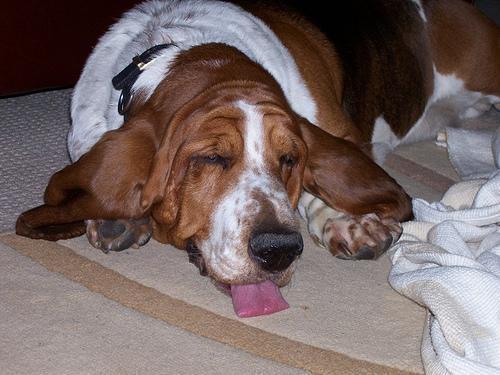
basset